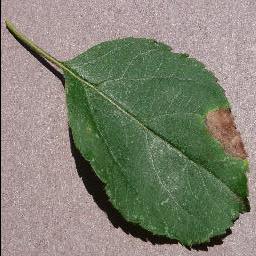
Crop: apple
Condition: black_rot